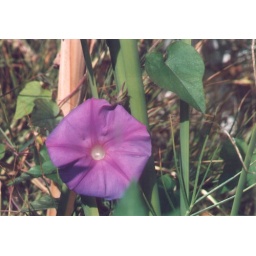
Ipomoea leptotoma.These plants are said to be poisonous. I actually found THIS flower in the habitat at Biosphere II.